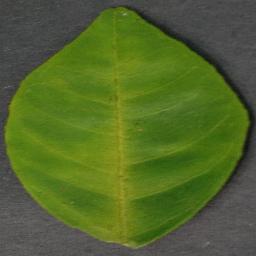
Label: Orange___Haunglongbing_(Citrus_greening)